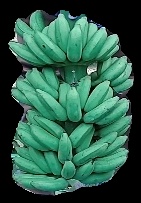
Variety: elakki-bale
Grade: grade1